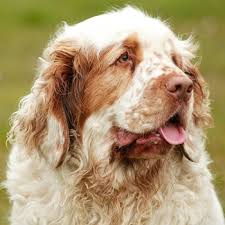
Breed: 235-n000097-clumber